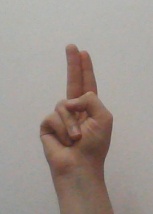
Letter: taa